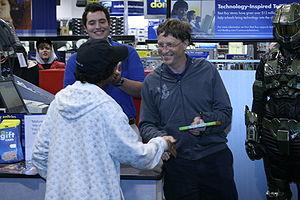
Halo 3 est un jeu vidéo de tir en vue à la première personne développé par Bungie Studios et édité par Microsoft Game Studios sur Xbox 360 en 2007. C'est le troisième jeu de la série Halo.